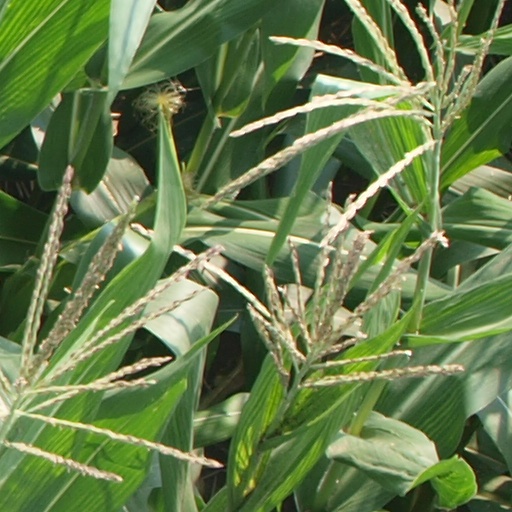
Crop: maize; corn